Jaycob Megna

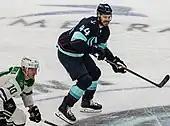
Megna with the Seattle Kraken in 2023

On February 5, 2023, the Sharks traded Megna to the Seattle Kraken in exchange for a 2023 fourth-round selection. He was used sparingly with the Kraken for the remainder of the season, appearing scoreless through just six regular season games. Megna remained a healthy scratch during the club's inaugural playoff appearance, travelling with the roster as a designated "black ace".